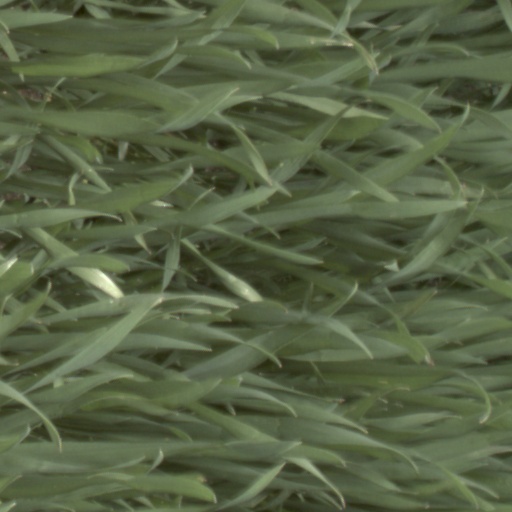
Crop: wheat